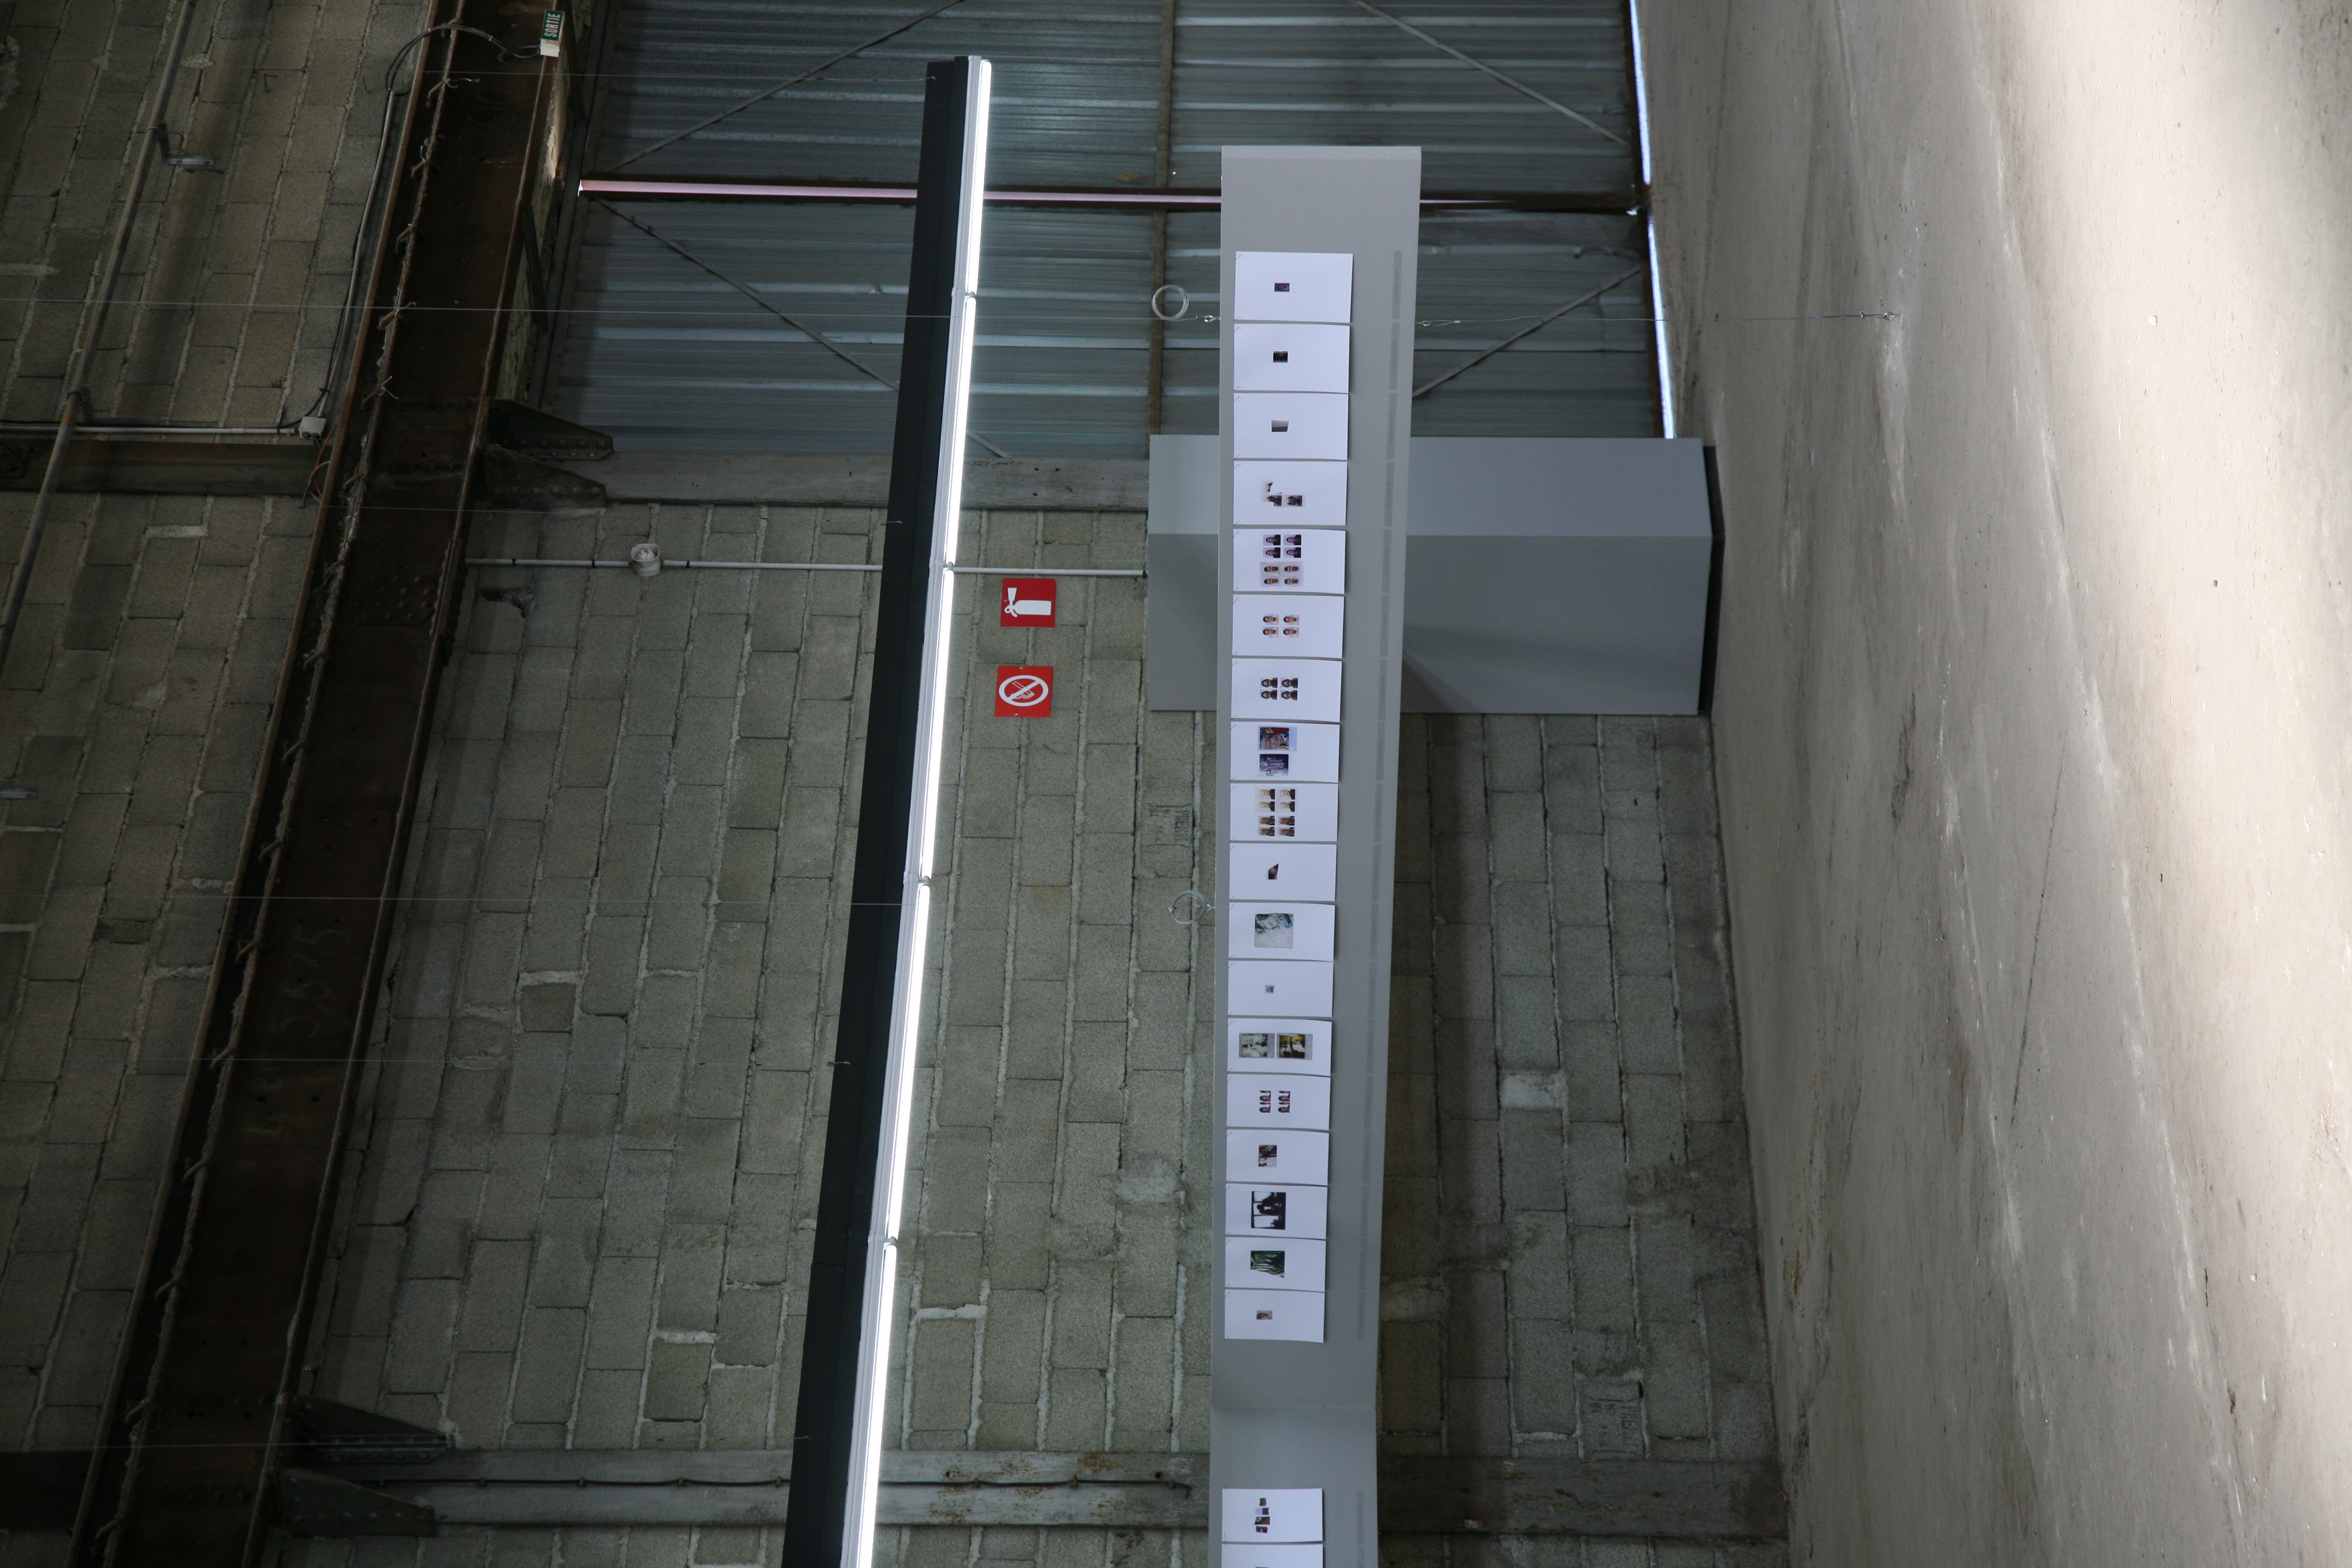
architecture, road, wall, photo, subway, transport, france, vehicle, public transport, 2008, infrastructure, provence, arles, shape, bouchesdurhone, urban area